Essex Point

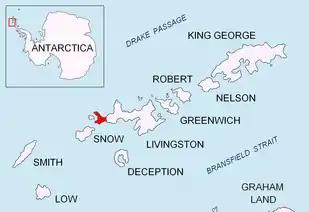
Location of Byers Peninsula, Livingston Island in the South Shetland Islands.

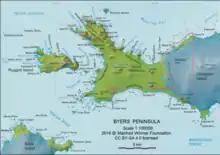
Topographic map of Byers Peninsula featuring Antarctic Specially Protected Area "ASPA 126" and its two restricted zones

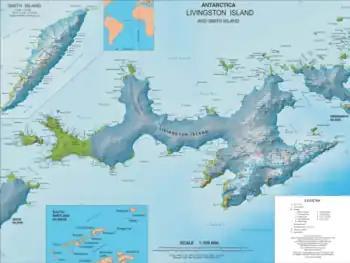
Topographic map of Livingston Island and Smith Island

Essex Point is a point at the northwest end of Byers Peninsula, Livingston Island in the South Shetland Islands, Antarctica. It forms the west side of the entrance to Barclay Bay and the northeast side of the entrance to Svishtov Cove, and is surmounted by Drong Hill.